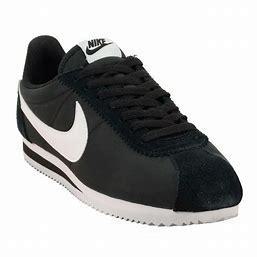
Brand: Nike
Model: Classic Cortez Nylon